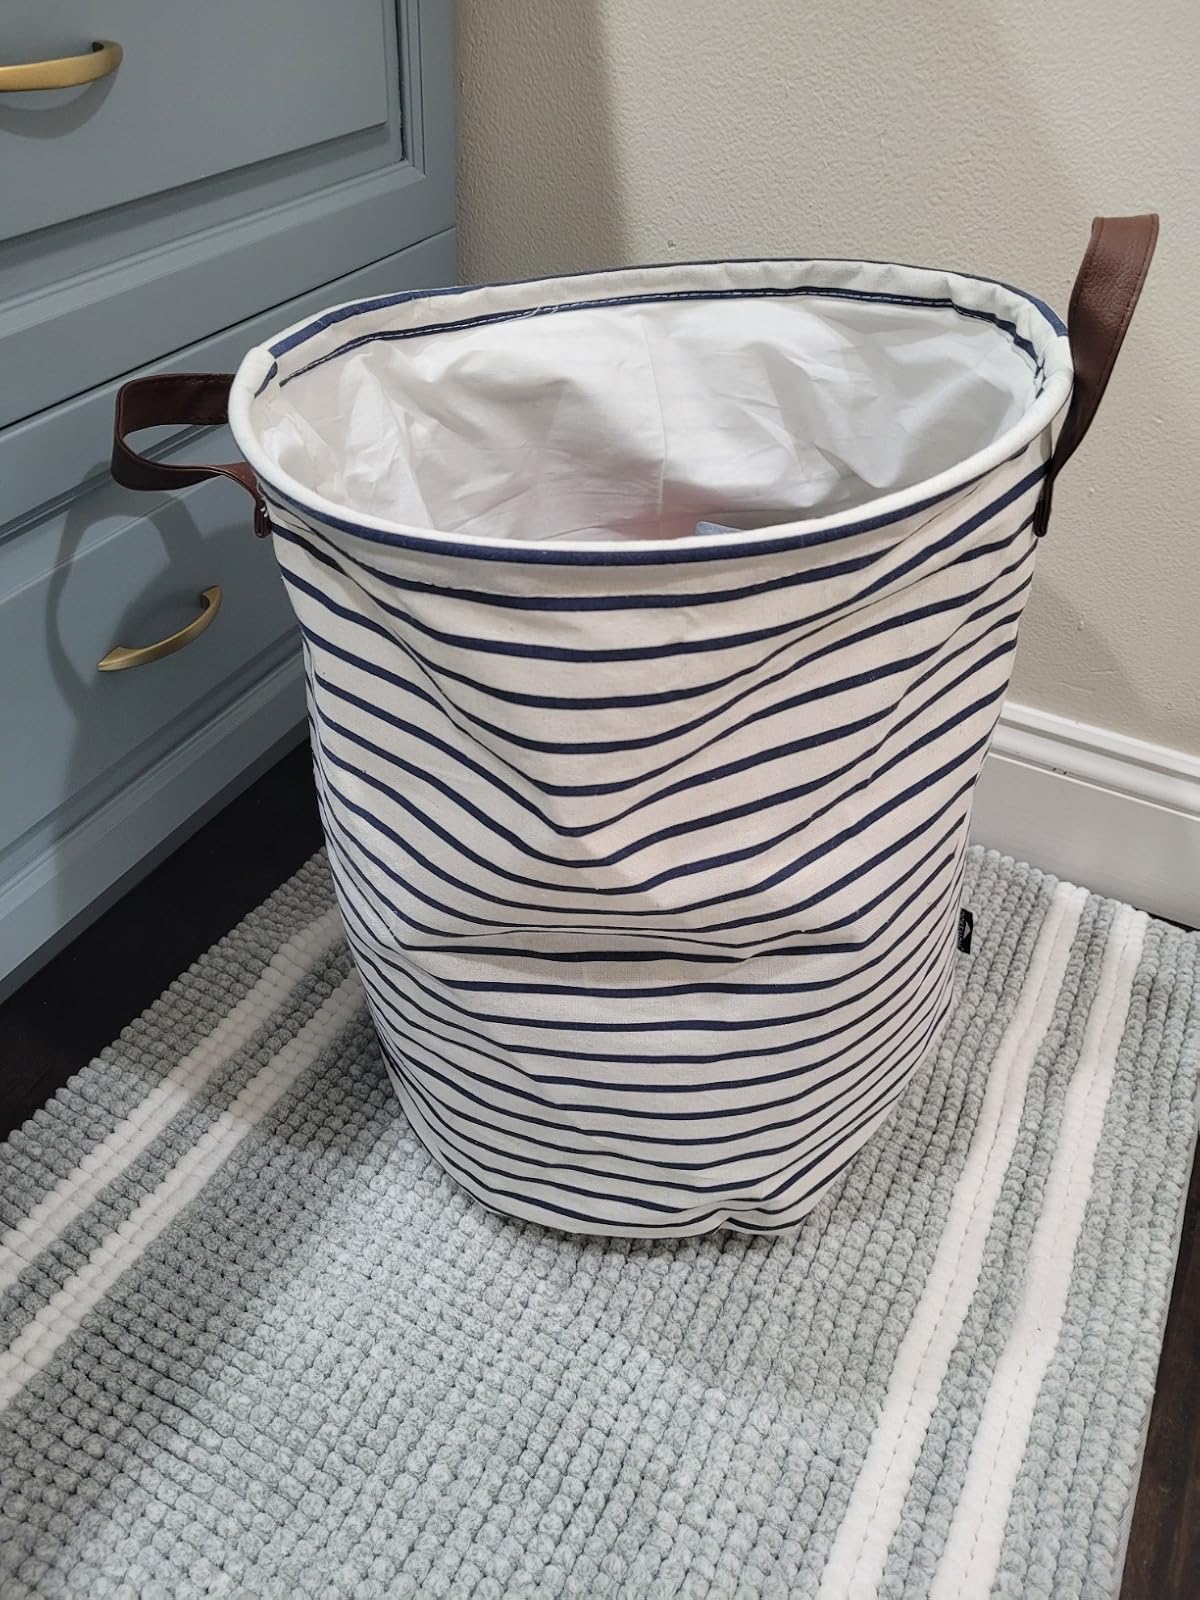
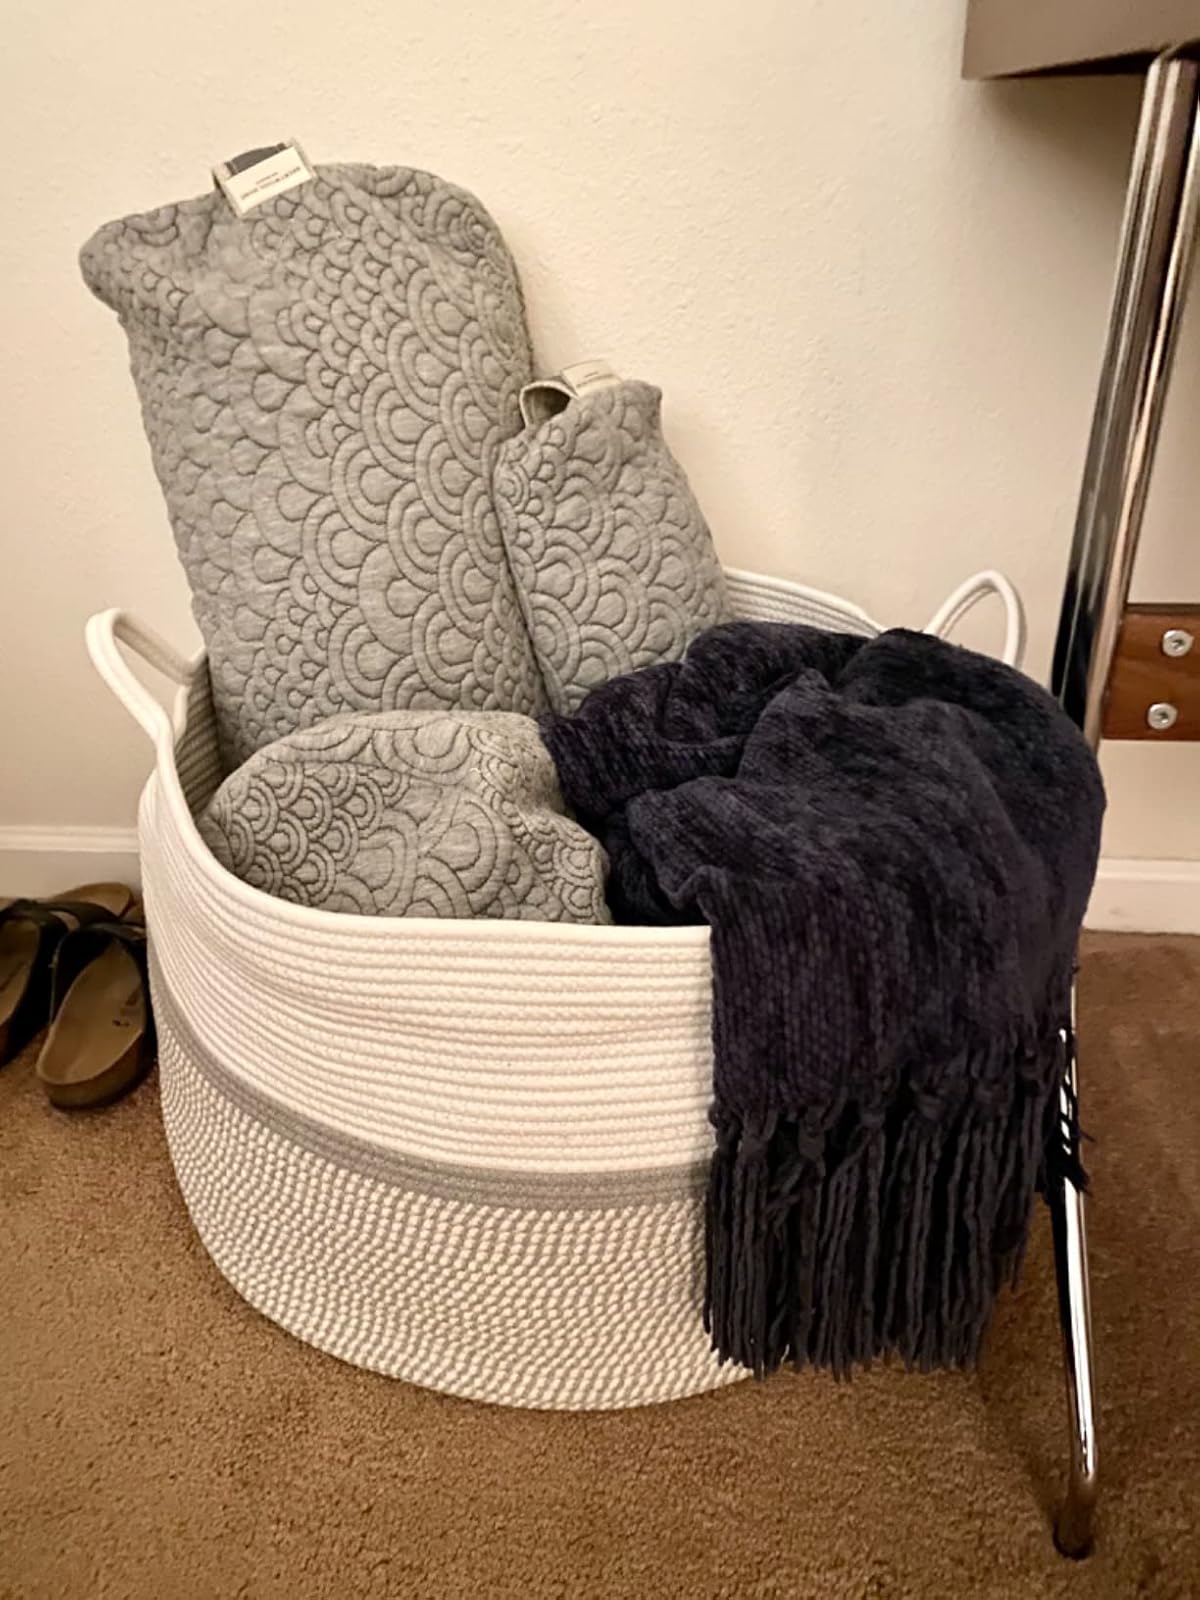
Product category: items_hamper
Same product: no